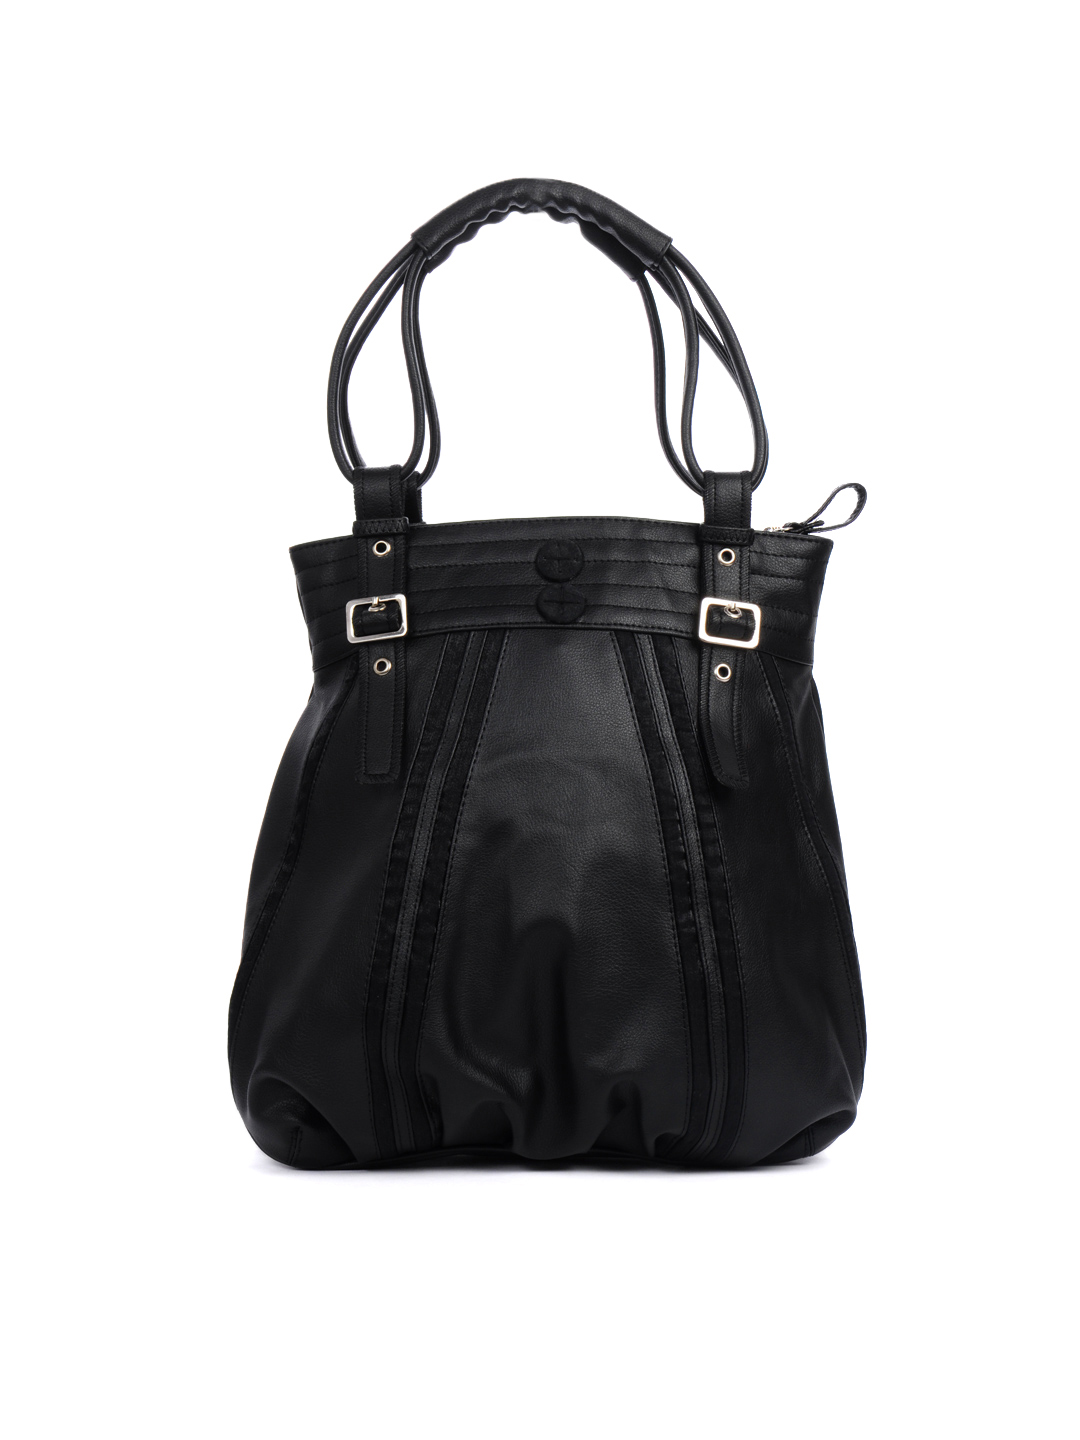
Baggit Women Black Praise Taj Handbag
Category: Accessories / Bags / Handbags
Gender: Women
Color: Black
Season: Winter 2015
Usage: Casual